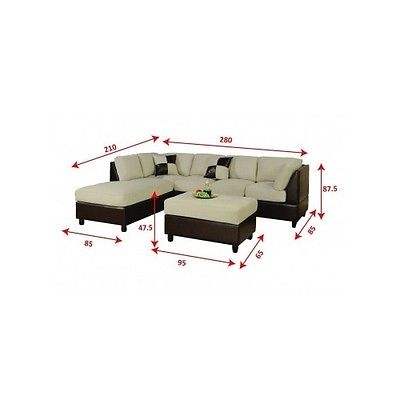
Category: sofa